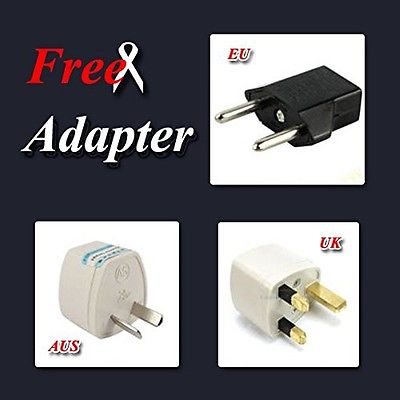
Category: lamp